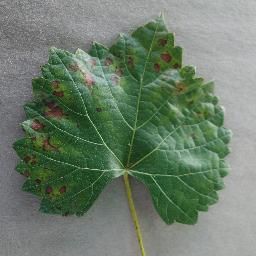
Label: Grape___Esca_(Black_Measles)